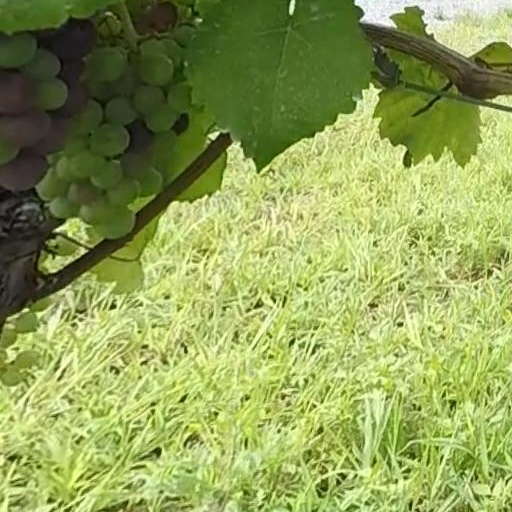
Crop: grape